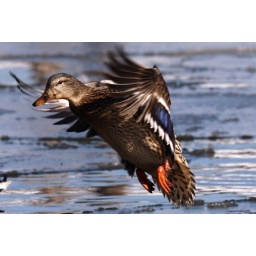
A female mallard duck comes in for a landing on the Child's River in East Falmouth, Cape Cod, Massachusetts.